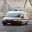
Label: ambulance